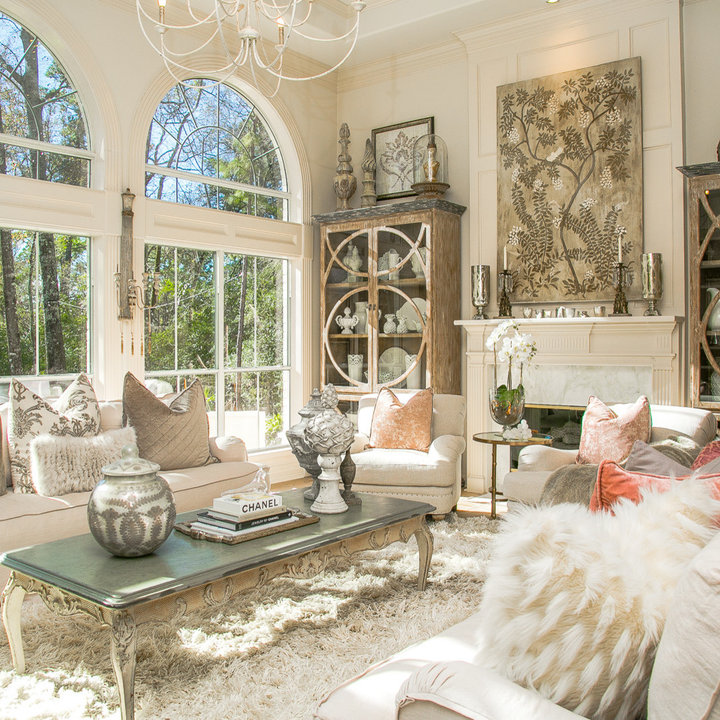
Style: Vintage